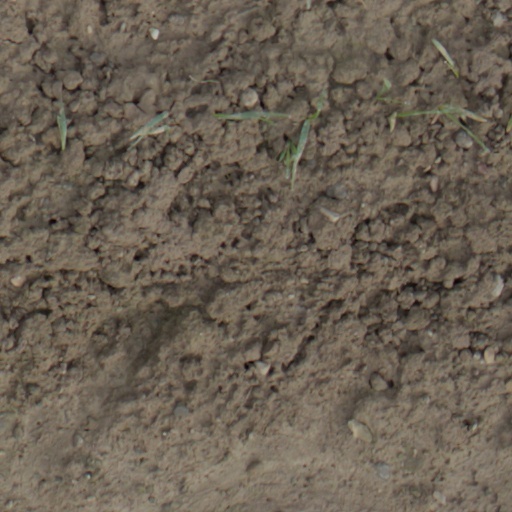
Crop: wheat